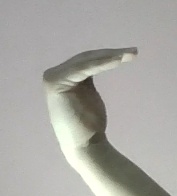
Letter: haa